Franco Quiroga

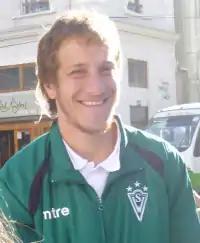

Franco Tomás Quiroga (born 23 November 1986 in Cutral Có, Neuquén) is an Argentine football midfielder who plays for Tristán Suárez.